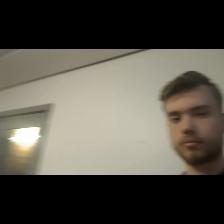
Label: Human